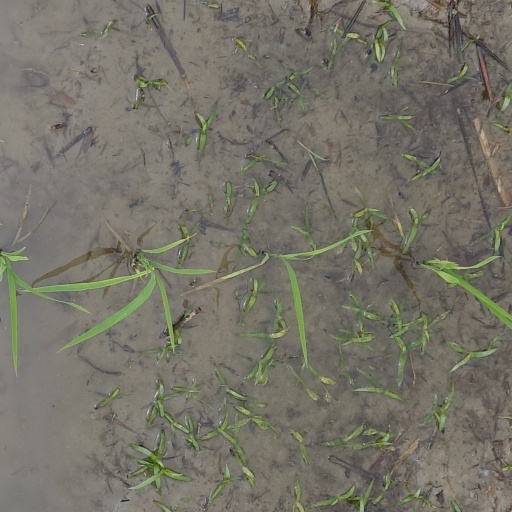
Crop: rice